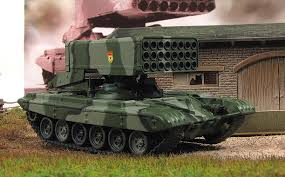
Label: Self Propelled Artillery